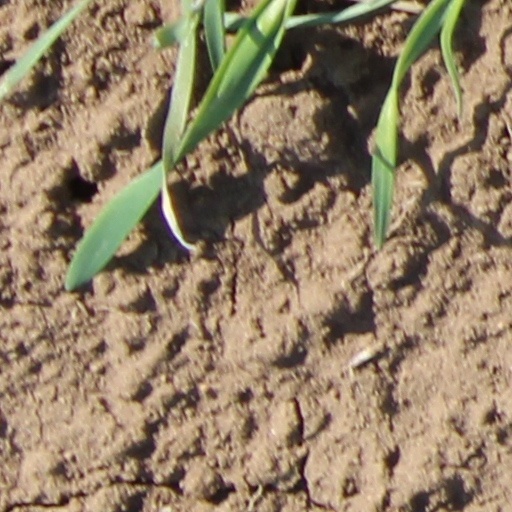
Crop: wheat